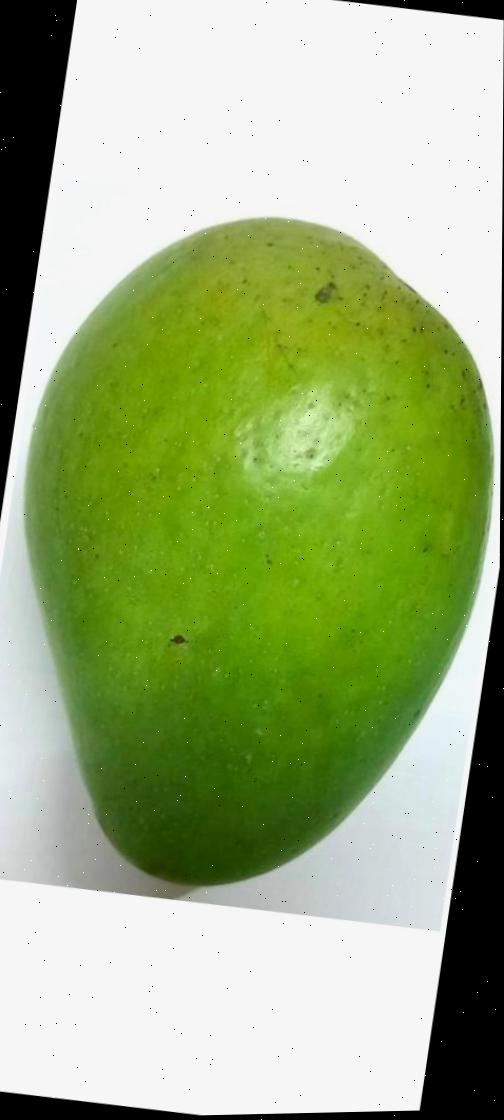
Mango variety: Amrapali